Neville Howse

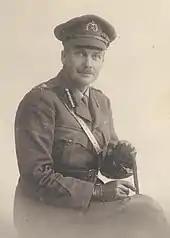
Portrait of Howse in uniform taken by a studio in Cairo

When the First World War began, Howse was appointed principal medical officer to the Australian Naval and Military Expeditionary Force to German New Guinea, with the rank of lieutenant colonel.